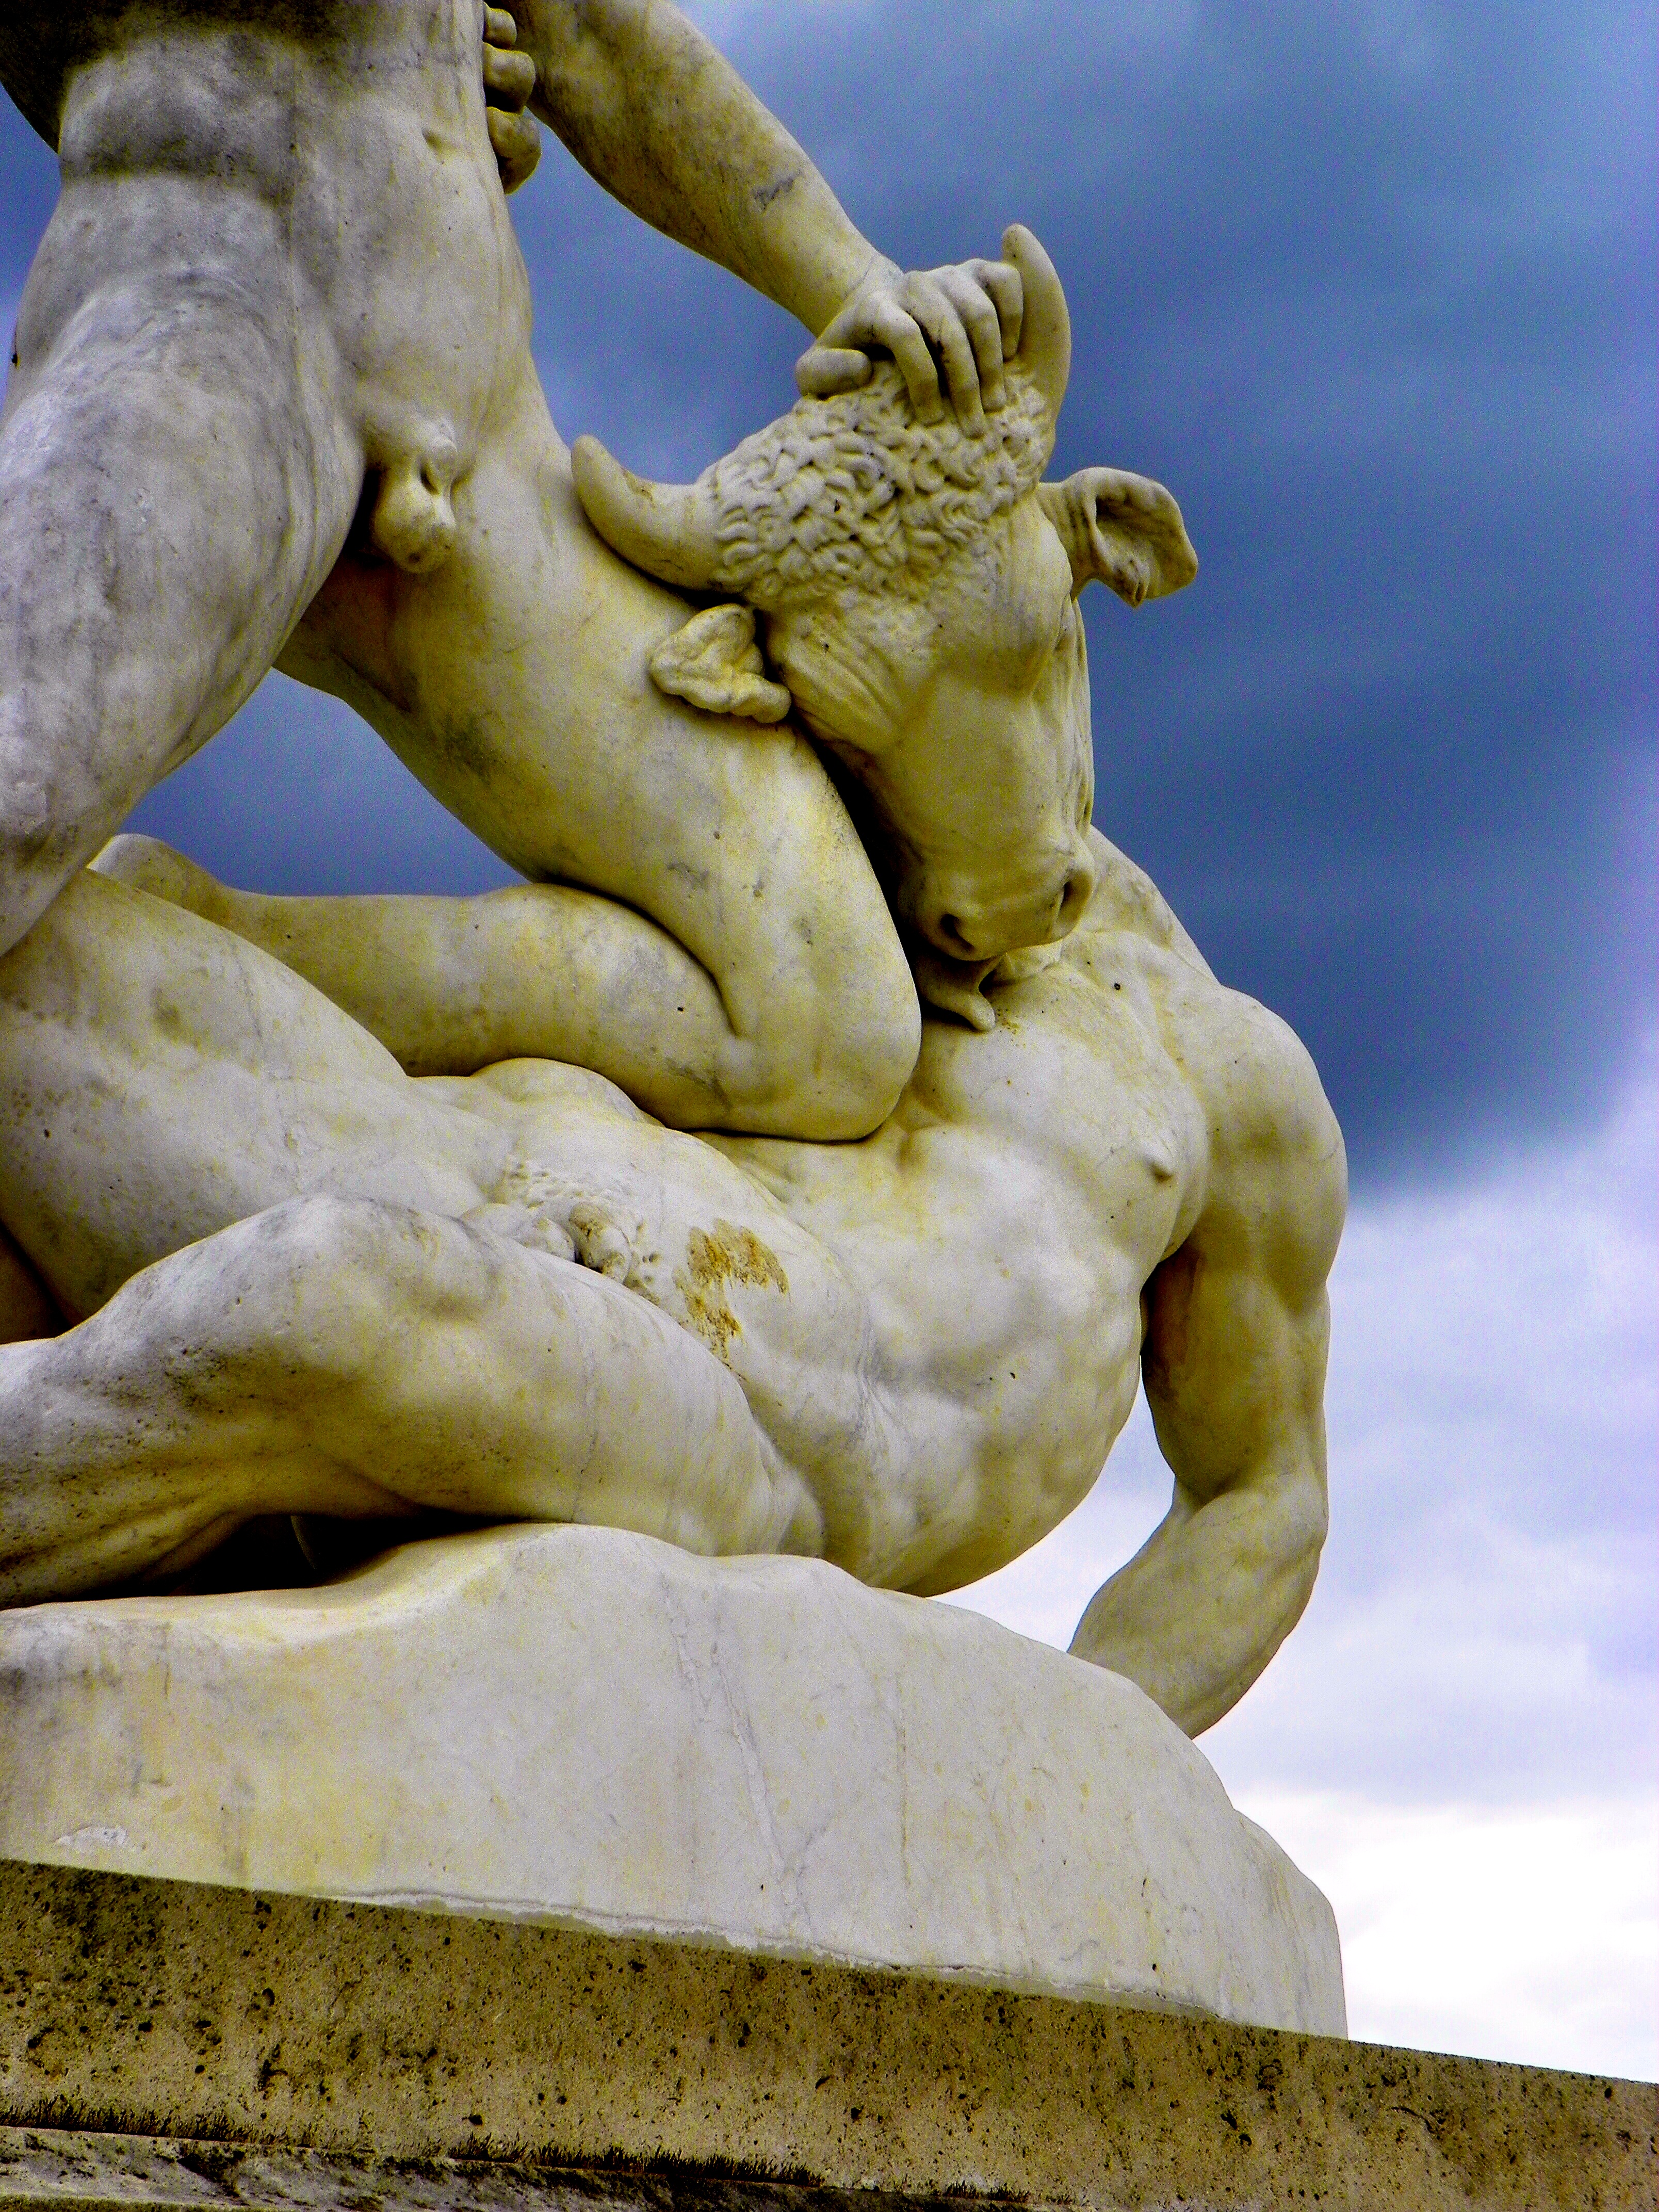
paris, monument, statue, sculpture, art, temple, carving, mythology, stone carving, myths, ancient history, classical sculpture, minotaur, french gardens, theseus fighting the minotaur, tienne jules ramey